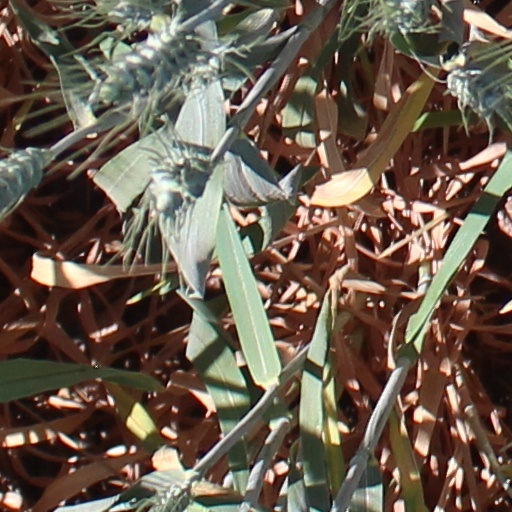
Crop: wheat